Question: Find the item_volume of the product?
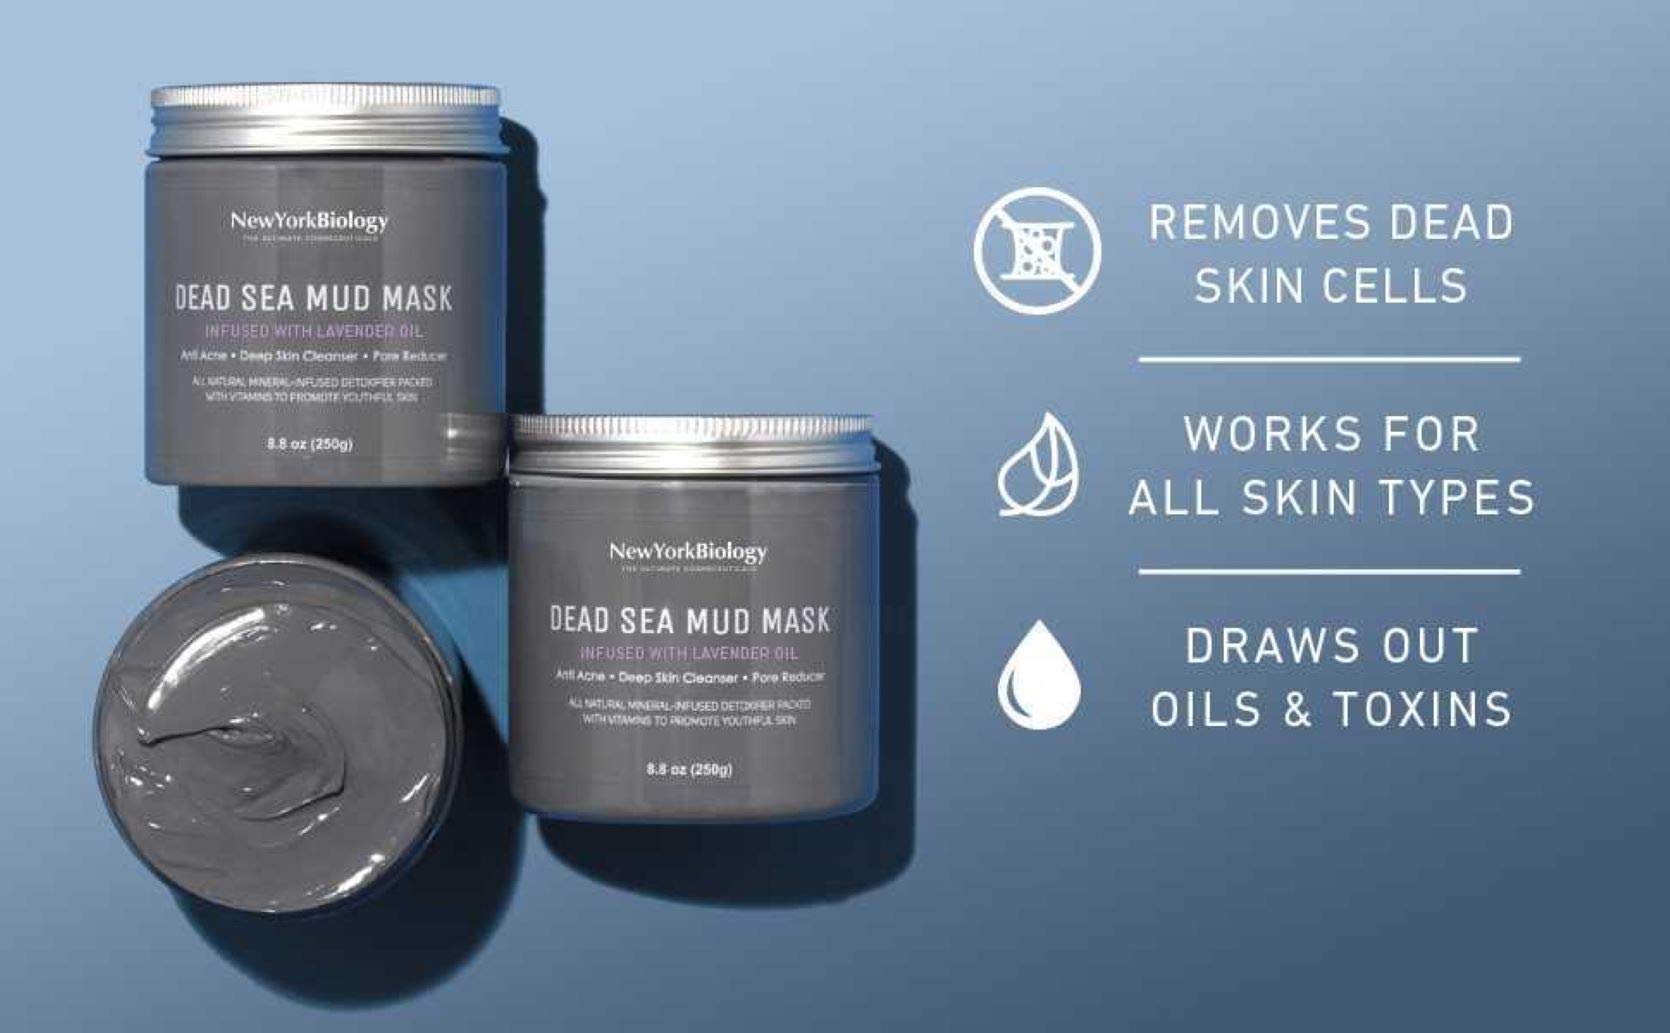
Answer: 8.8 ounce